Street names in Barcelona

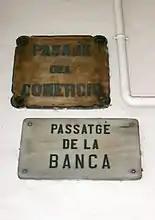
The 20th century has seen numerous changes in labeling regulations, with alternation between Spanish and Catalan, as well as the change of names for political reasons.

The 20th century was conditioned by the convulsive political situation, namely the General Primo de Rivera (1923–1931), the end of the monarchy in 1931 and the proclamation of the Second Republic, which ended with the Civil War and was replaced by Franco's dictatorship, until the reestablishment of the monarchy and the arrival of democracy. Socially, this century saw the massive arrival of immigration, mainly from the south of Spain, to the city, with the consequent increase in population: if in 1900 there were 530,000 inhabitants, by 1930 they had almost doubled (1,009,000 inhabitants), reaching a peak between 1970 and 1980 (1,754,900) and by the end of the century 1,500,000 inhabitants.